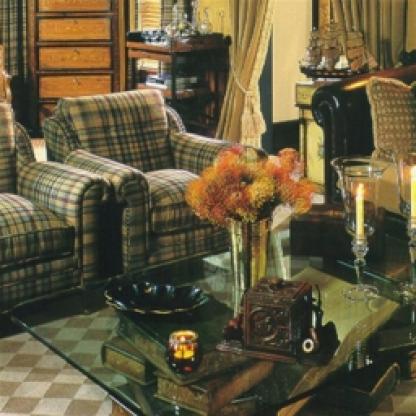
Scene: Indoor